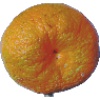
Label: mandarine